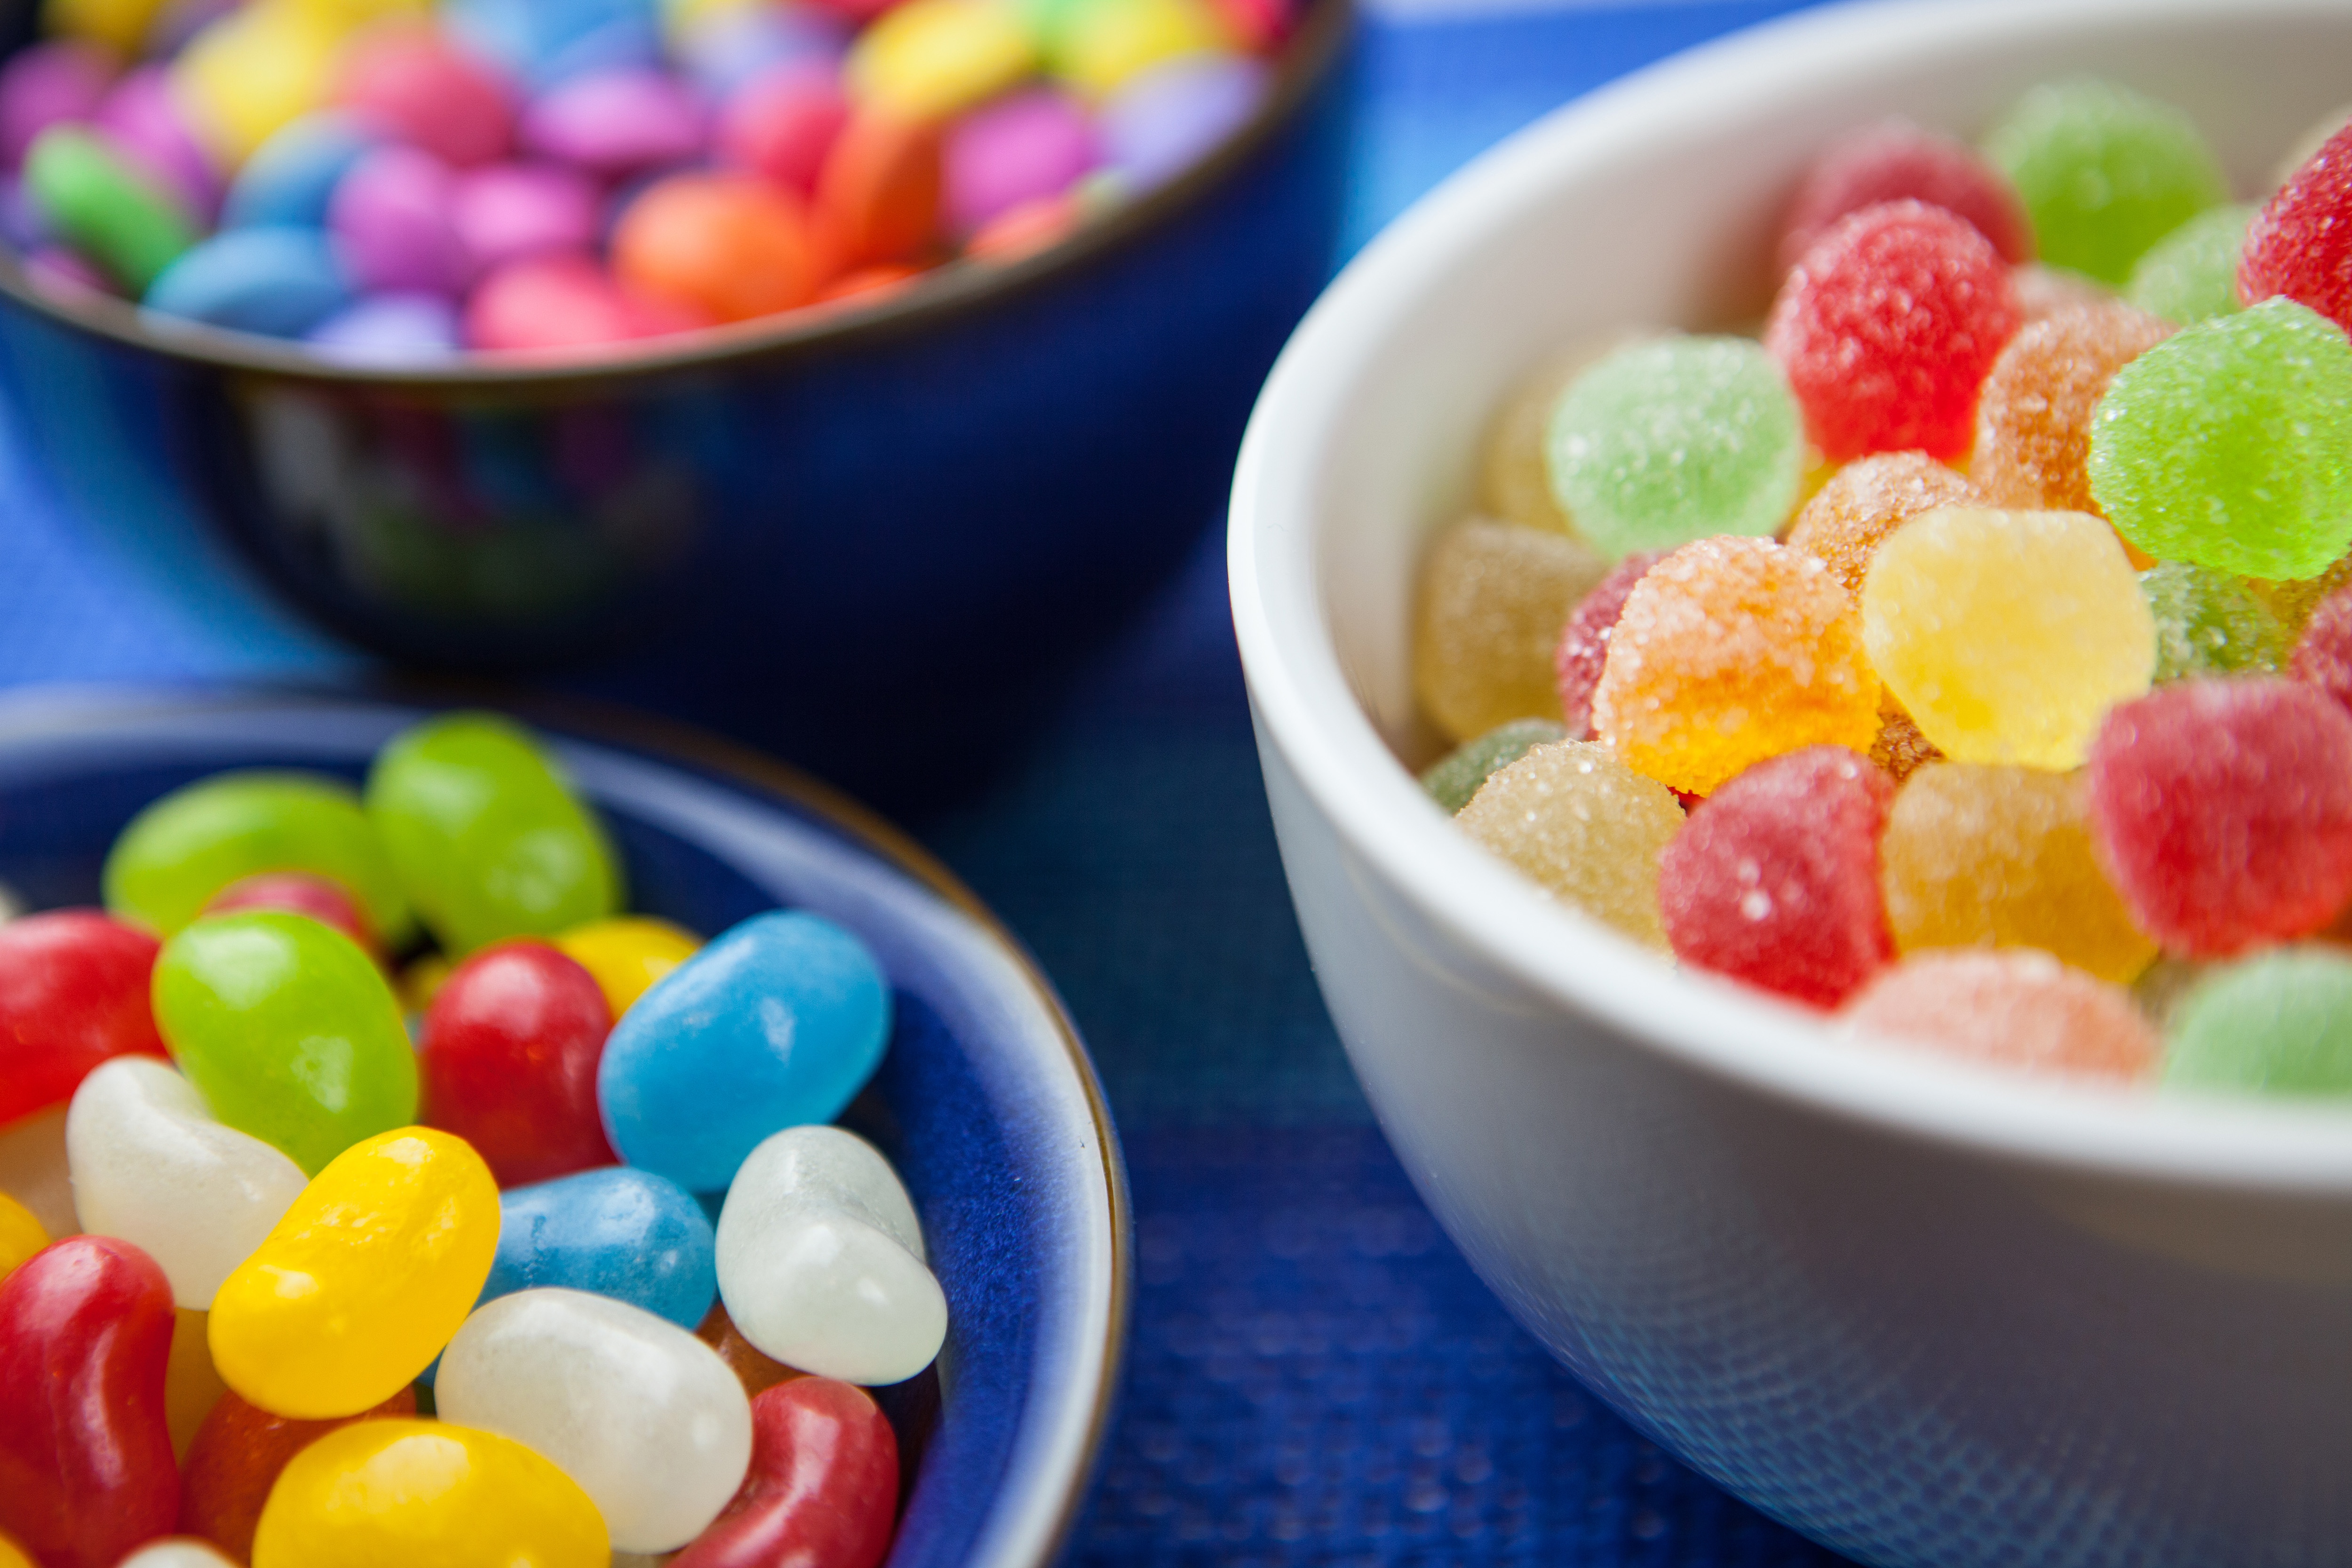
food, sweetness, candy, confectionery, pastille, gummi candy, hard candy, cuisine, food coloring, Tutti frutti, bonbon, snack, jelly bean, dish, Fruit snack, ingredient, dessert, food additive, vegetarian food, candied fruit, produce, fruit, gumdrop